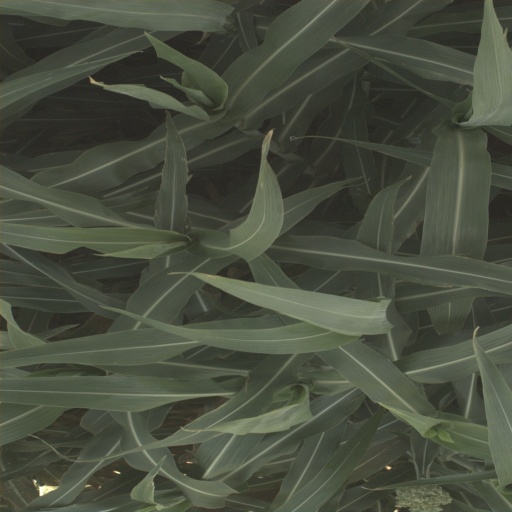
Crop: sorghum